United Aircraft Corporation

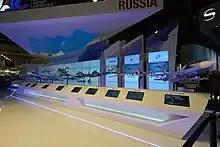
Lineup of military aircraft models of the UAC, 2017.

In May 2008, the UAC presented its third aircraft and the first airliner designed and exported under the UAC brand, the Sukhoi Superjet 100 (SSJ 100). The SSJ 100 is the fourth civilian aircraft and the first airliner to be made by Sukhoi. Previously, Sukhoi and Boeing made a cooperation agreement and which Boeing consultants would help and advise Sukhoi on the airliner. The SSJ 100 was introduced on 21 April 2011, with Armavia.